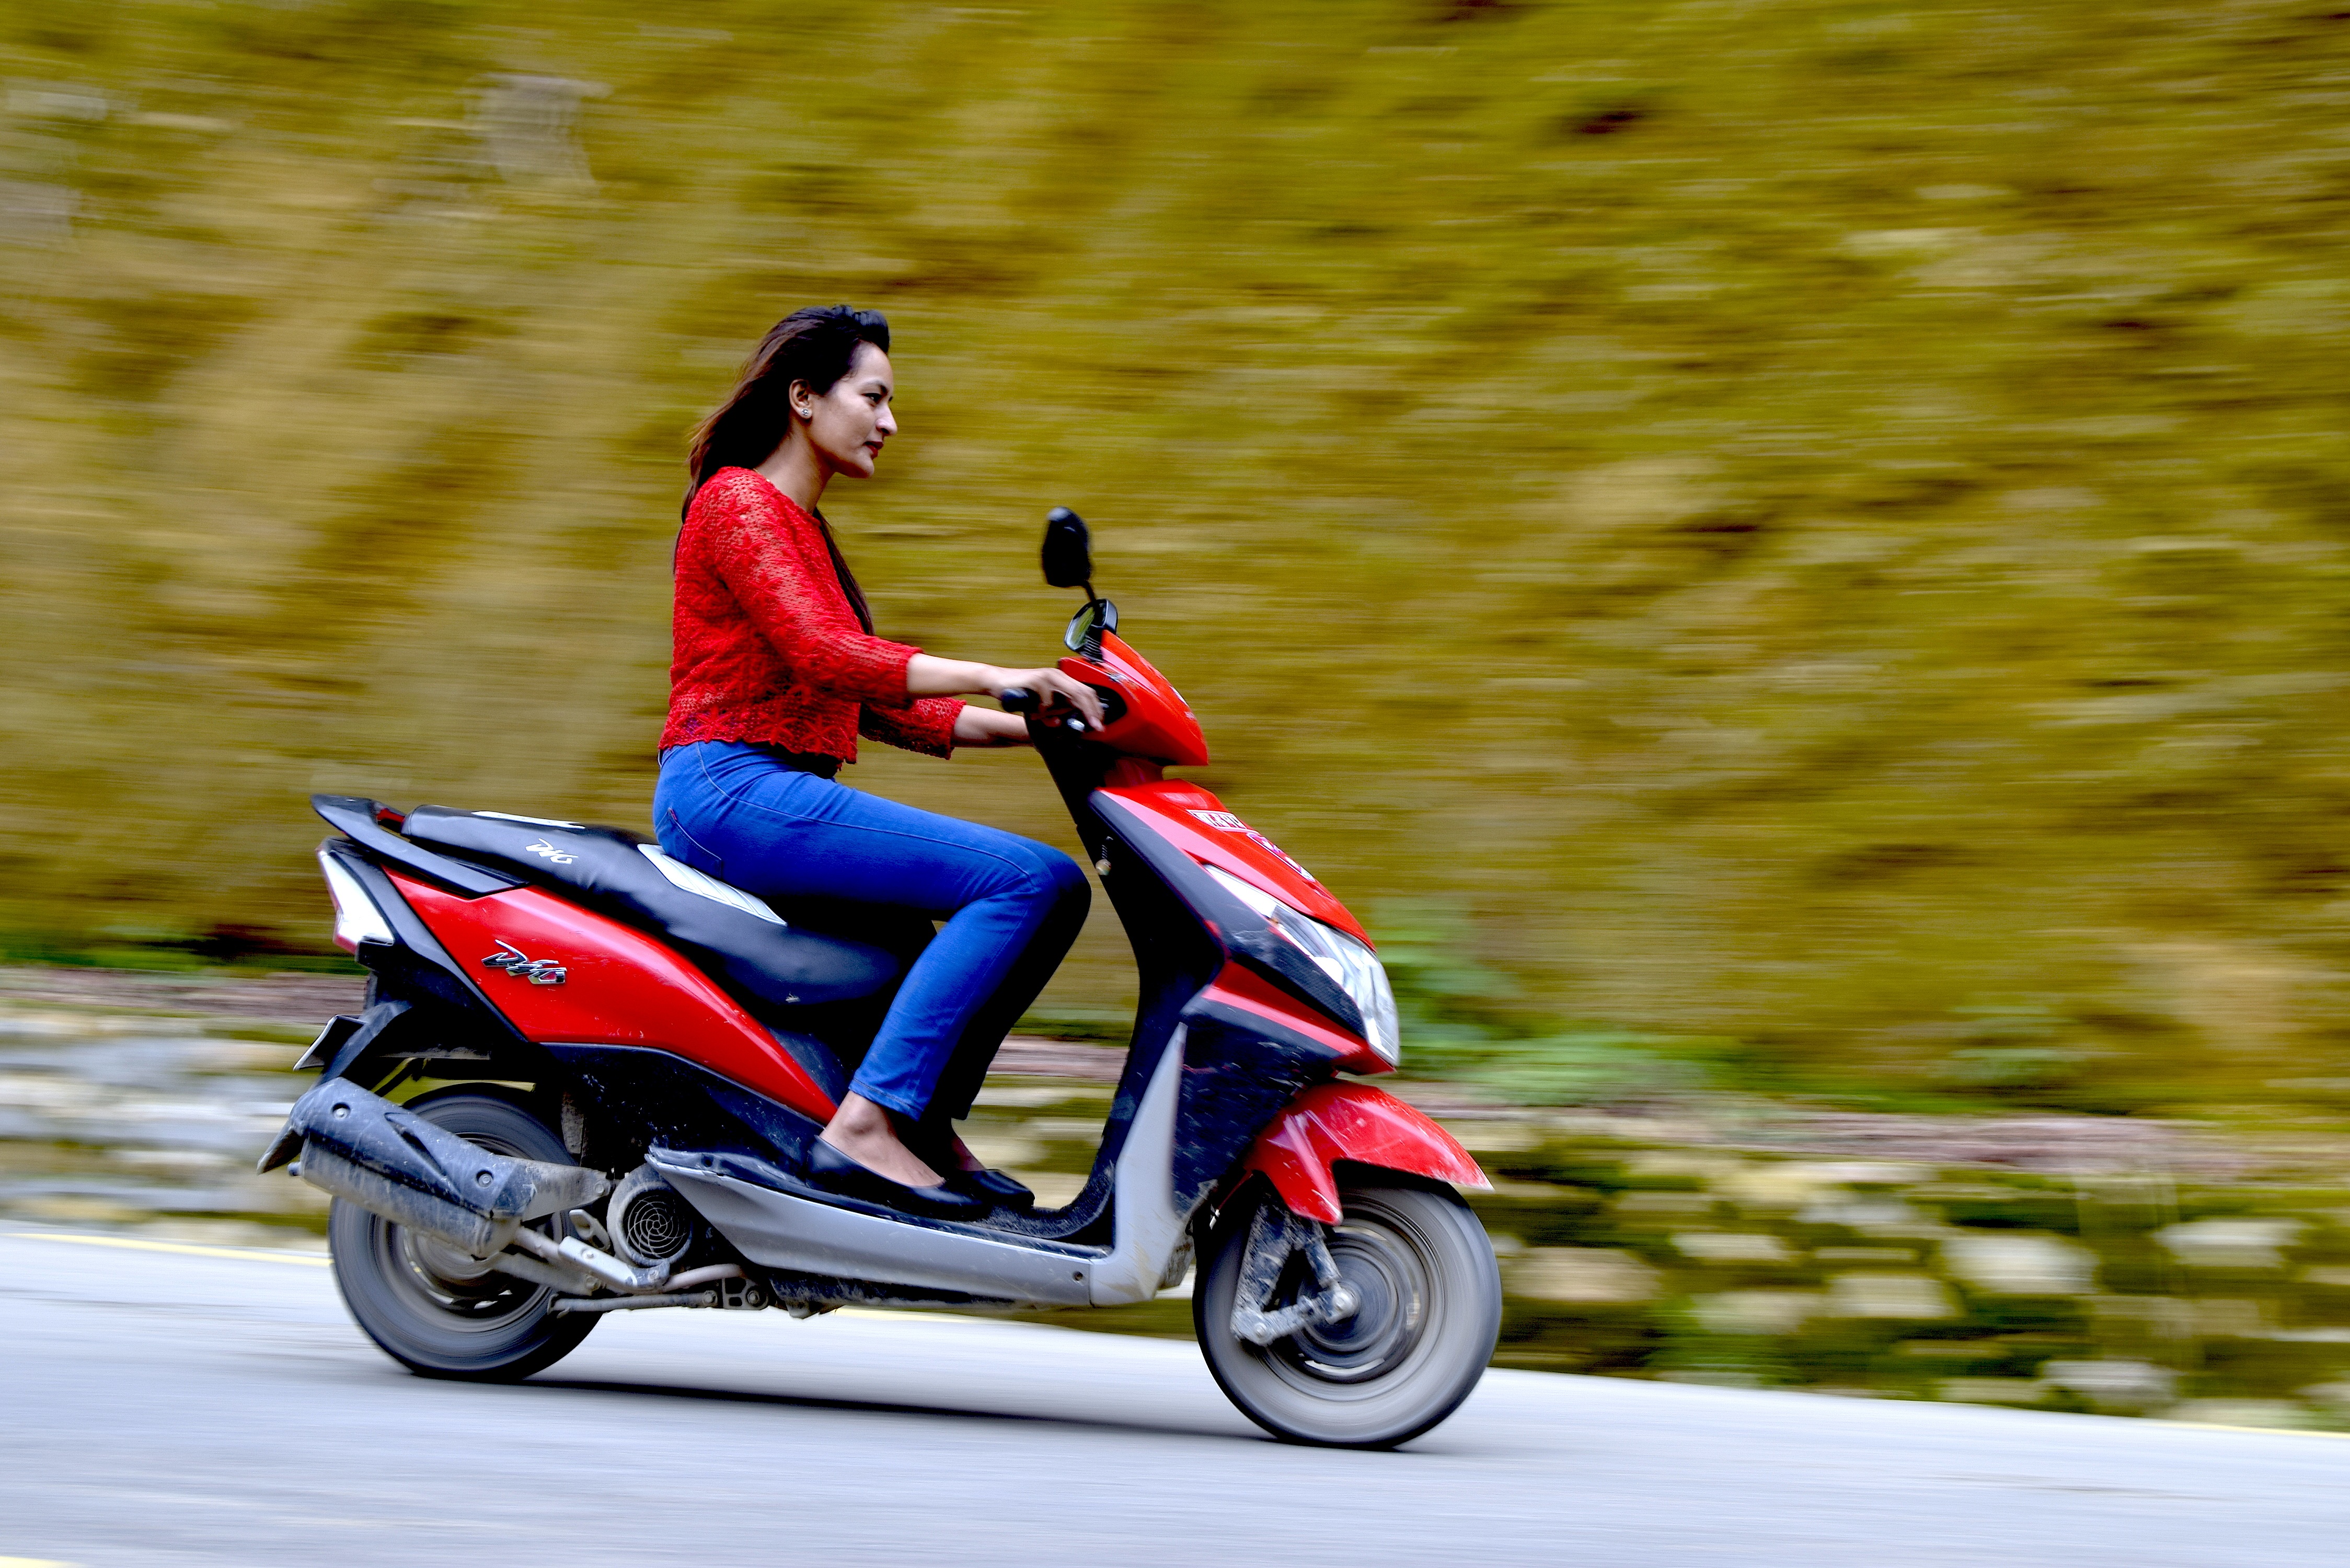
car, red, vehicle, motorcycle, speed, scooter, panning, honda, motorcycling, land vehicle, automobile make